Kibana Station

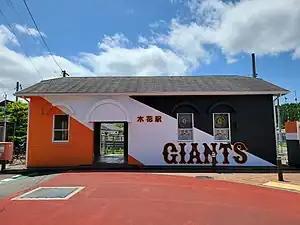
Kibana Station in April 2022

is a passenger railway station located in the city of Miyazaki City, Miyazaki Prefecture, Japan. It is operated by JR Kyushu and is on the Nichinan Line.